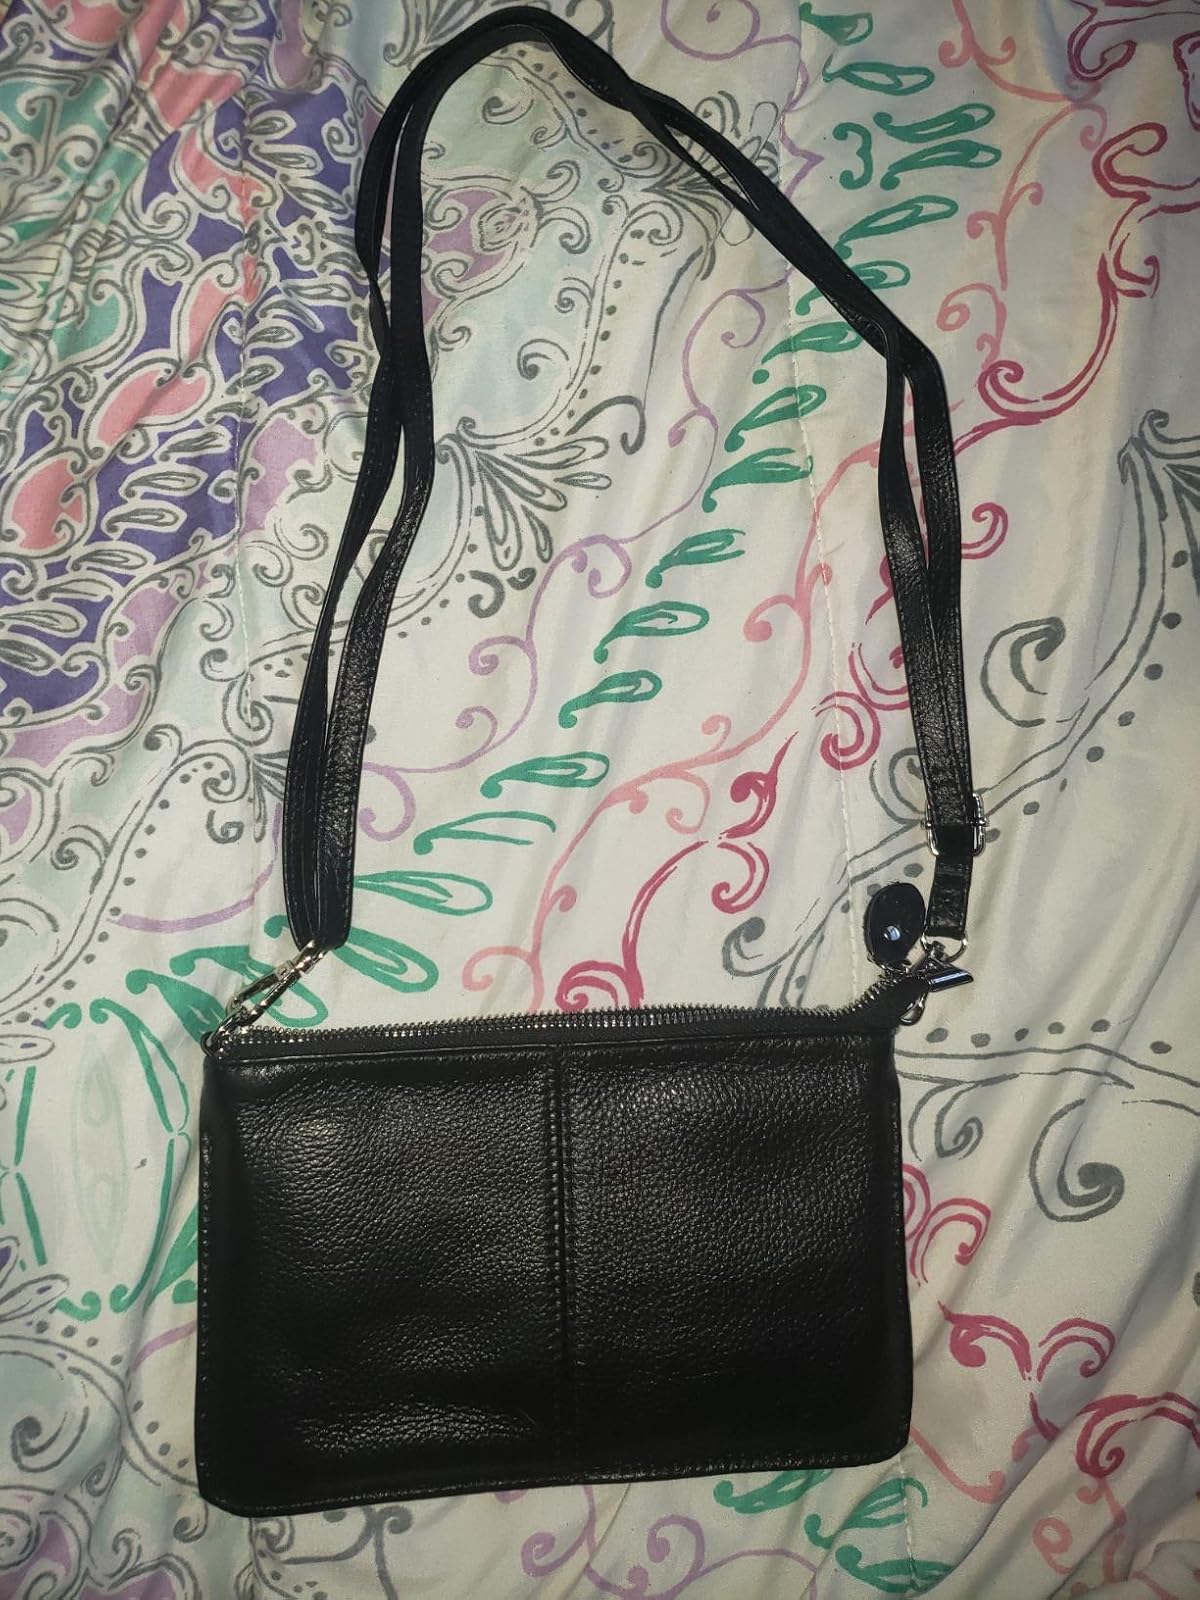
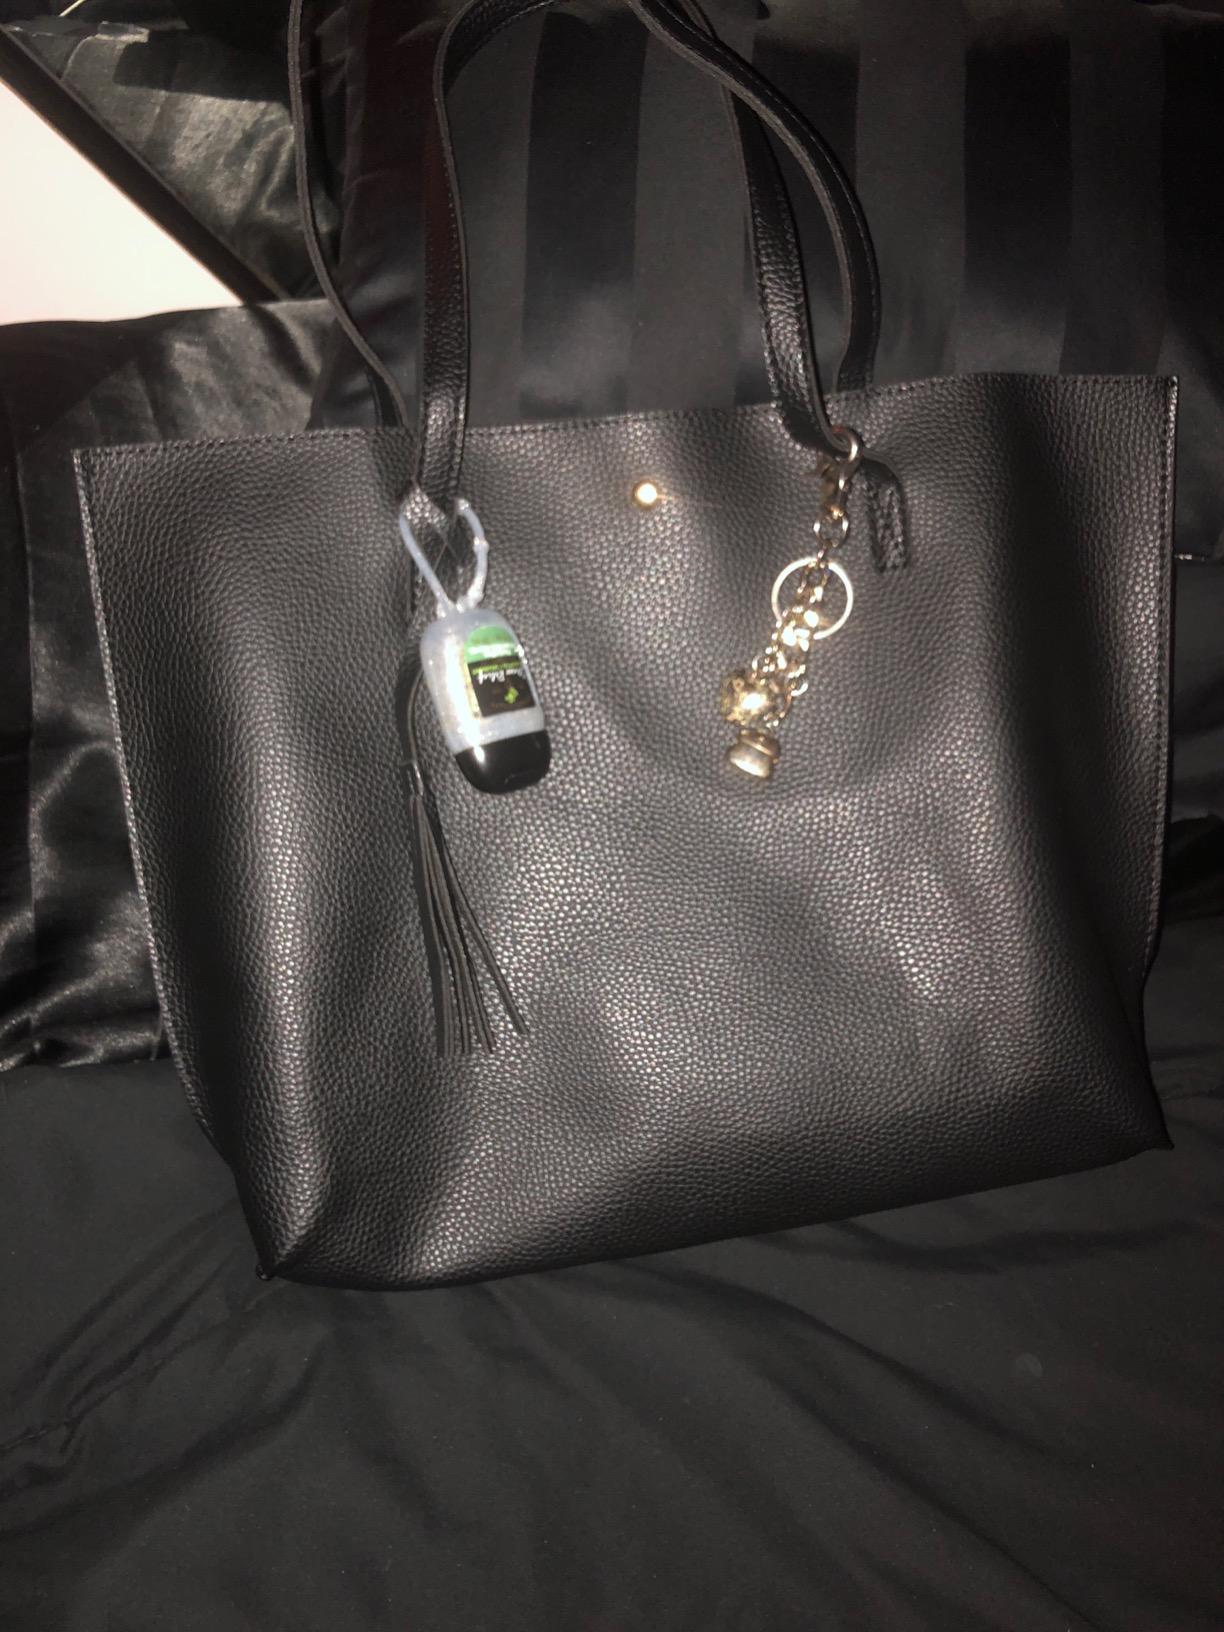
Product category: accessories_handbag
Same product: no